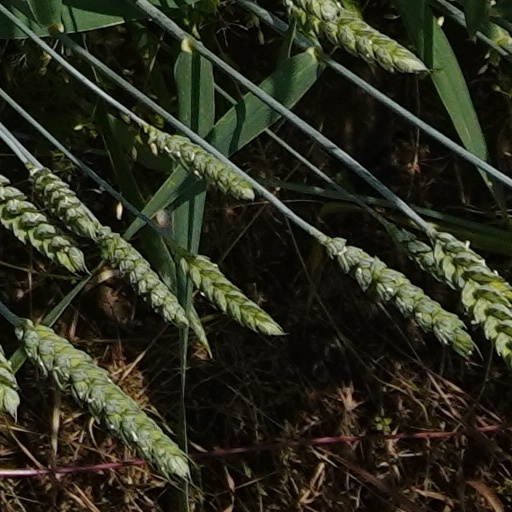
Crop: wheat